Tuberculosis

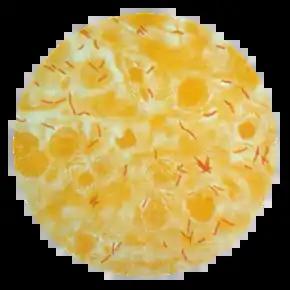
"M. tuberculosis" (stained red) in sputum

Tuberculosis spreads through the air when people with active pulmonary TB cough, sneeze, speak, or sing, releasing tiny airborne droplets containing the bacteria. Anyone nearby can breathe in these droplets and become infected. The droplets can remain airborne and infective for several hours, and are more likely to persist in poorly ventilated areas.